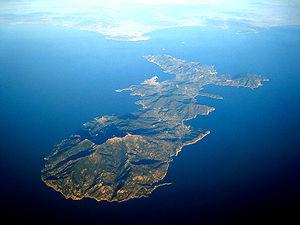
Cet article recense les parcs nationaux d'Italie.